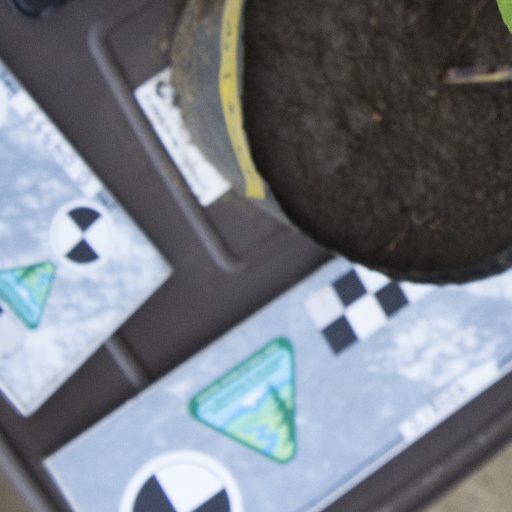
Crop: soybean